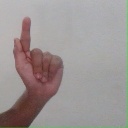
अक्षर: ळ